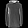
Label: Pullover